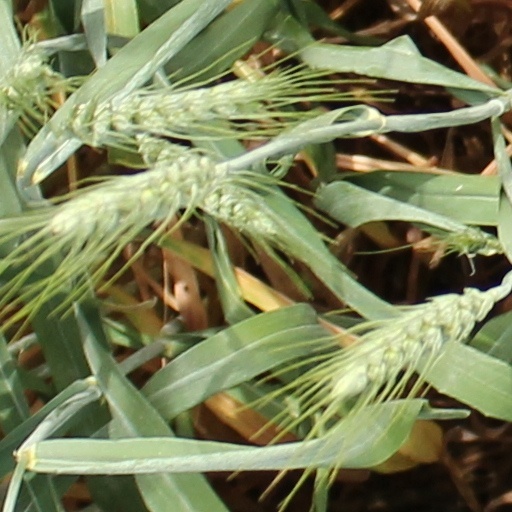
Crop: wheat